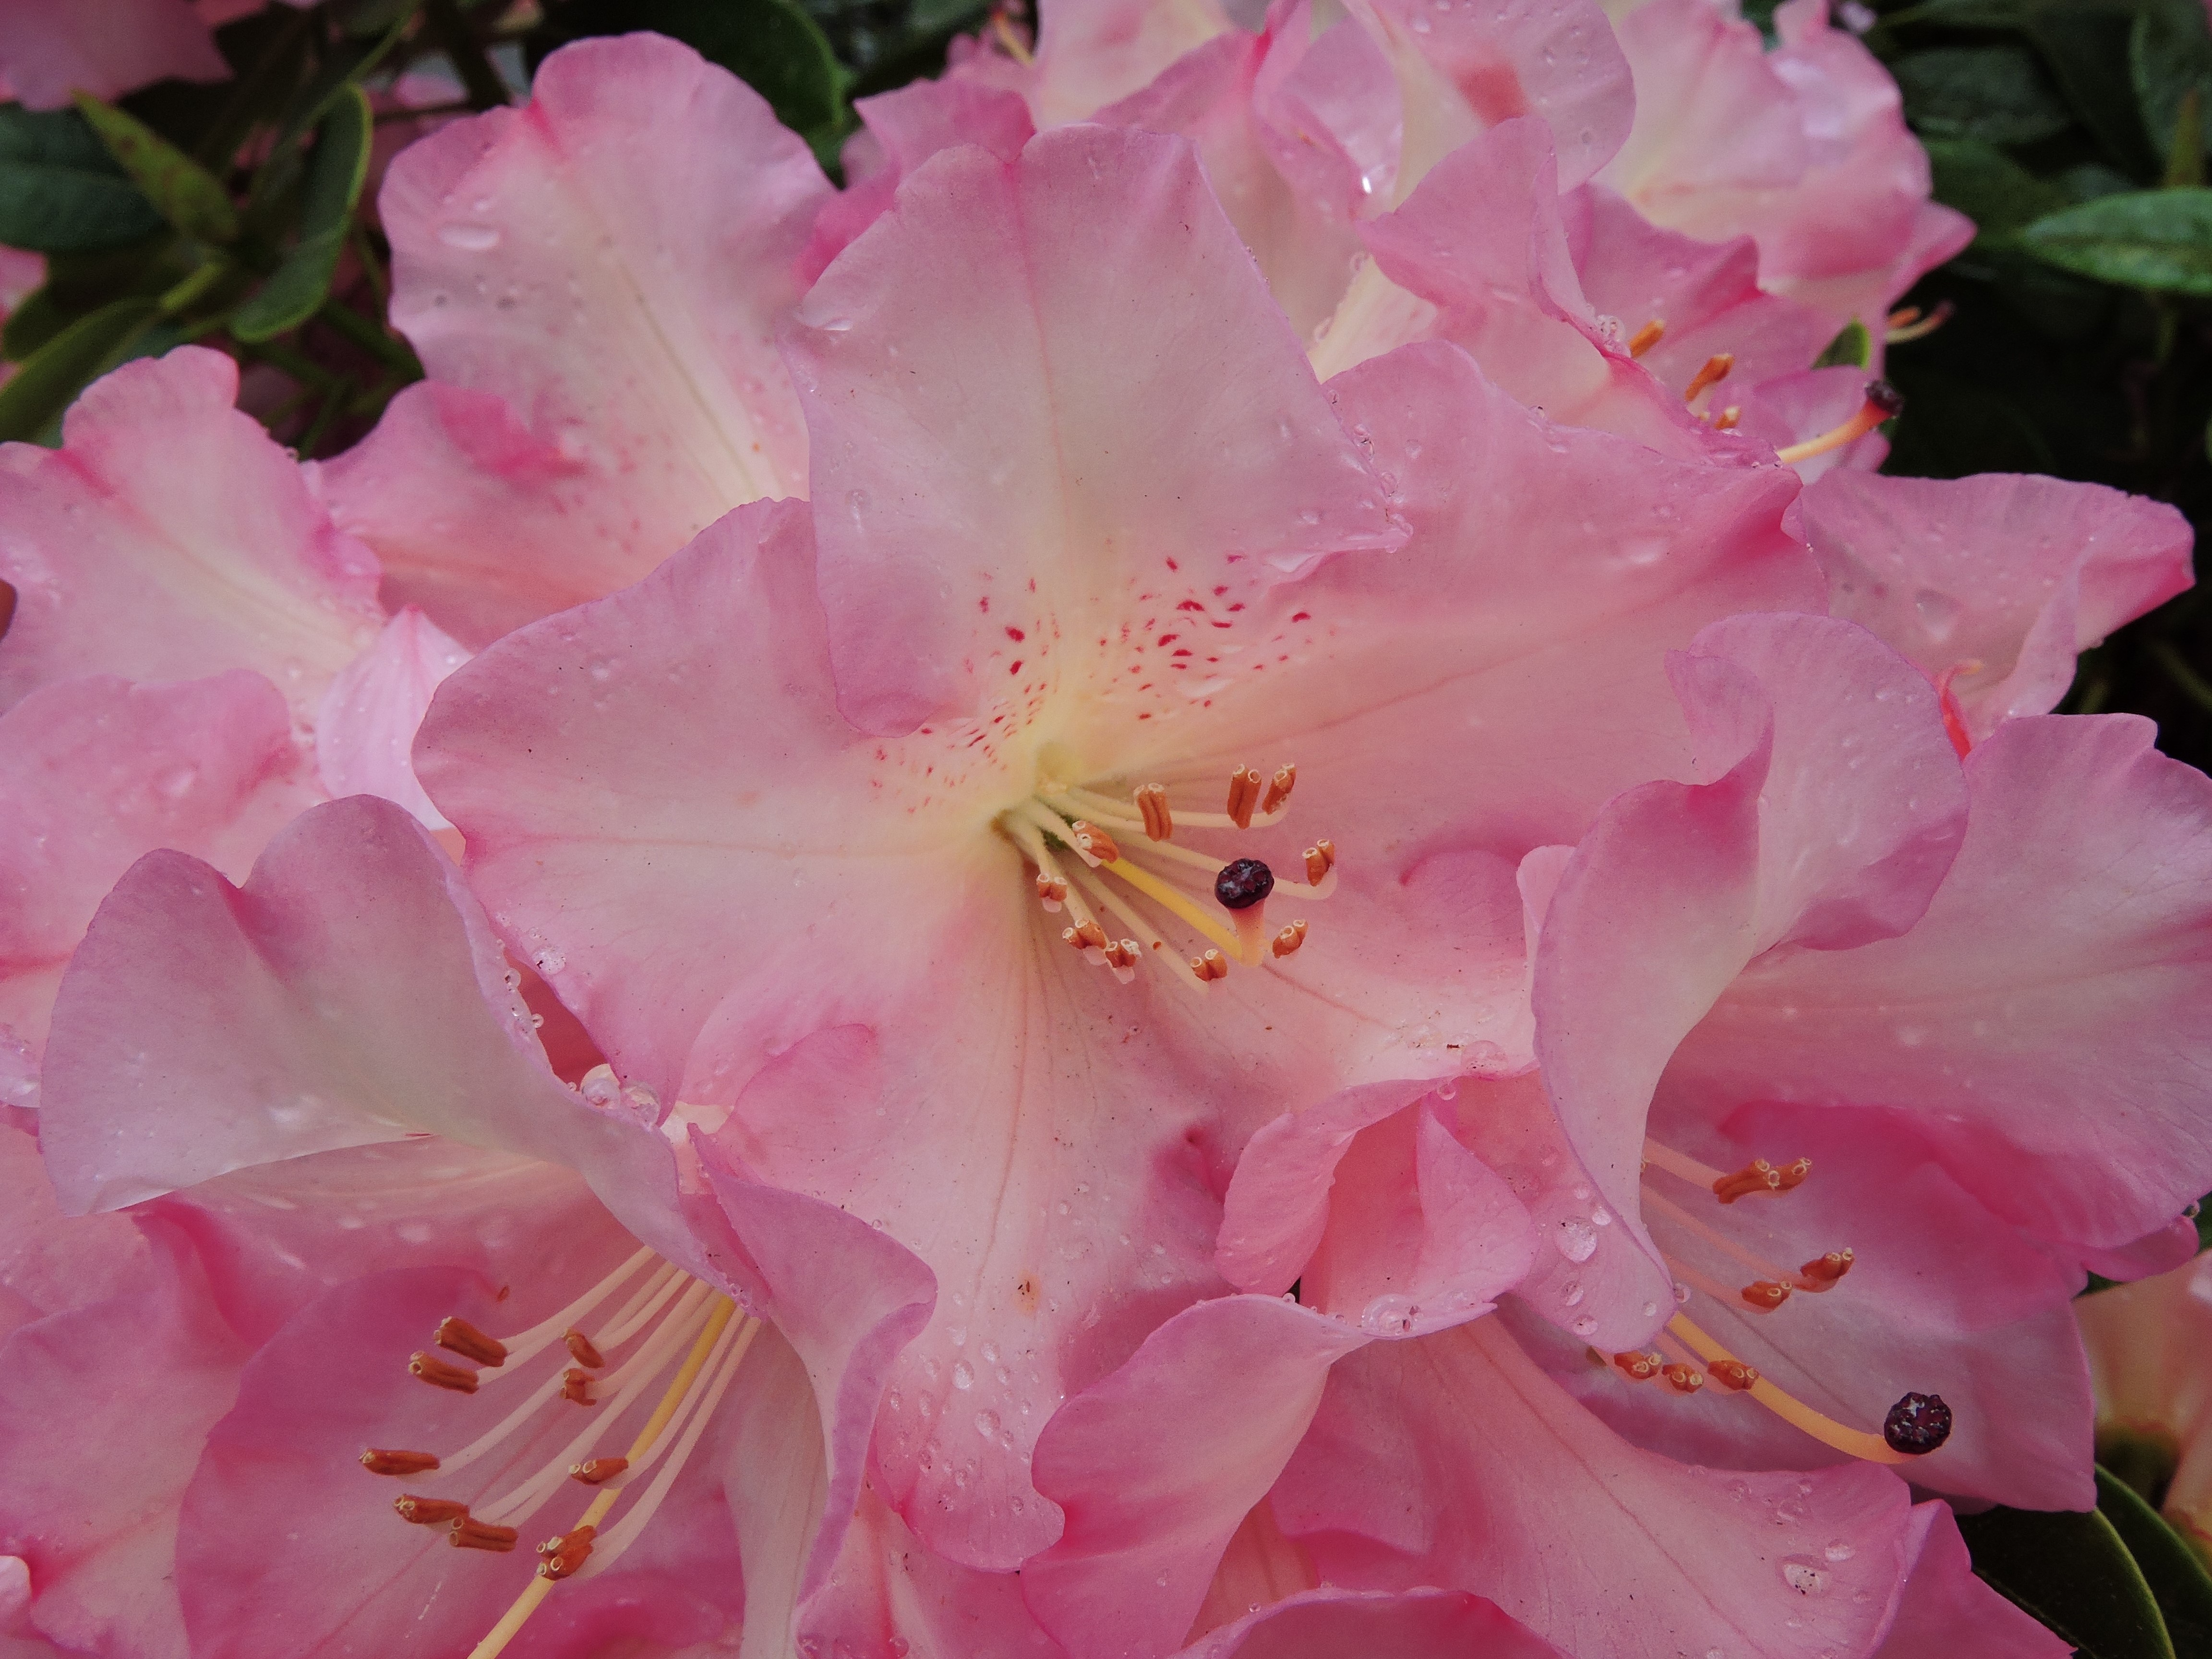
blossom, plant, flower, petal, spring, pink, shrub, rhododendron, blooms, azalea, flowering plant, woody plant, land plant